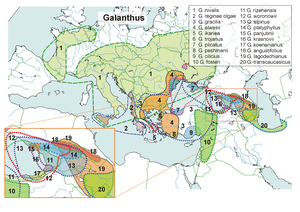
Carte de répartition des espèces de perce-neige (Galanthus) en Europe et en Asie occidentale Español: Mapa de distribución de las especies de campanilla de invierno (Galanthus) en Europa y Asia occidental Русский: Карта распространения видов подснежника (Galanthus) в Европе и Западной Азии Türkçe: Avrupa ve Batı Asya'da kardelen türleri (Galanthus) dağılımı haritası Română: Harta de distribuție a speciilor de ghiocel (Galanthus) în Europa și Asia de Vest Українська: Карта поширення видів проліска (Galanthus) в Європі і Західній Азії ქართული: განაწილების რუკა ენძელა სახეობის (Galanthus) ევროპისა და დასავლეთ აზიის Հայերեն: Բաշխում քարտեզը Ձնծաղիկ տեսակների (Galanthus) Եվրոպայի եւ Արեւմտյան Ասիայի Ελληνικά: Χάρτης διανομής των ειδών λευκόιο (Galanthus) στην Ευρώπη και τη Δυτική Ασία فارسی: نقشه پراکنش گونه snowdrop (گل برفی) در اروپا و غرب آسیا العربية: خريطة توزيع الأنواع زهرة الثلج (زهرة اللبن) في أوروبا وغرب آسيا Српски / srpski: Дистрибуција мапа висибаба врста (Галантхус) у Европи и западној Азији Srpskohrvatski / српскохрватски: Distribucija karta mjesta visibaba vrsta (Galanthus) u Europi i zapadnoj Aziji Български: Карта на разпространение на кокиче видове (Galanthus) в Европа и Западна Азия Italiano: Mappa di distribuzione delle specie bucaneve (Galanthus) in Europa e in Asia Occidentale Azərbaycanca: Avropa və Qərbi Asiyada Kardelen növlərinin (Galanthus) bölgüsü xəritə"
Galanthus est un genre de plantes herbacées vivaces à bulbe. Il appartient à la famille des Liliaceae selon la classification classique. La classification phylogénétique le place dans la famille des Amaryllidaceae.